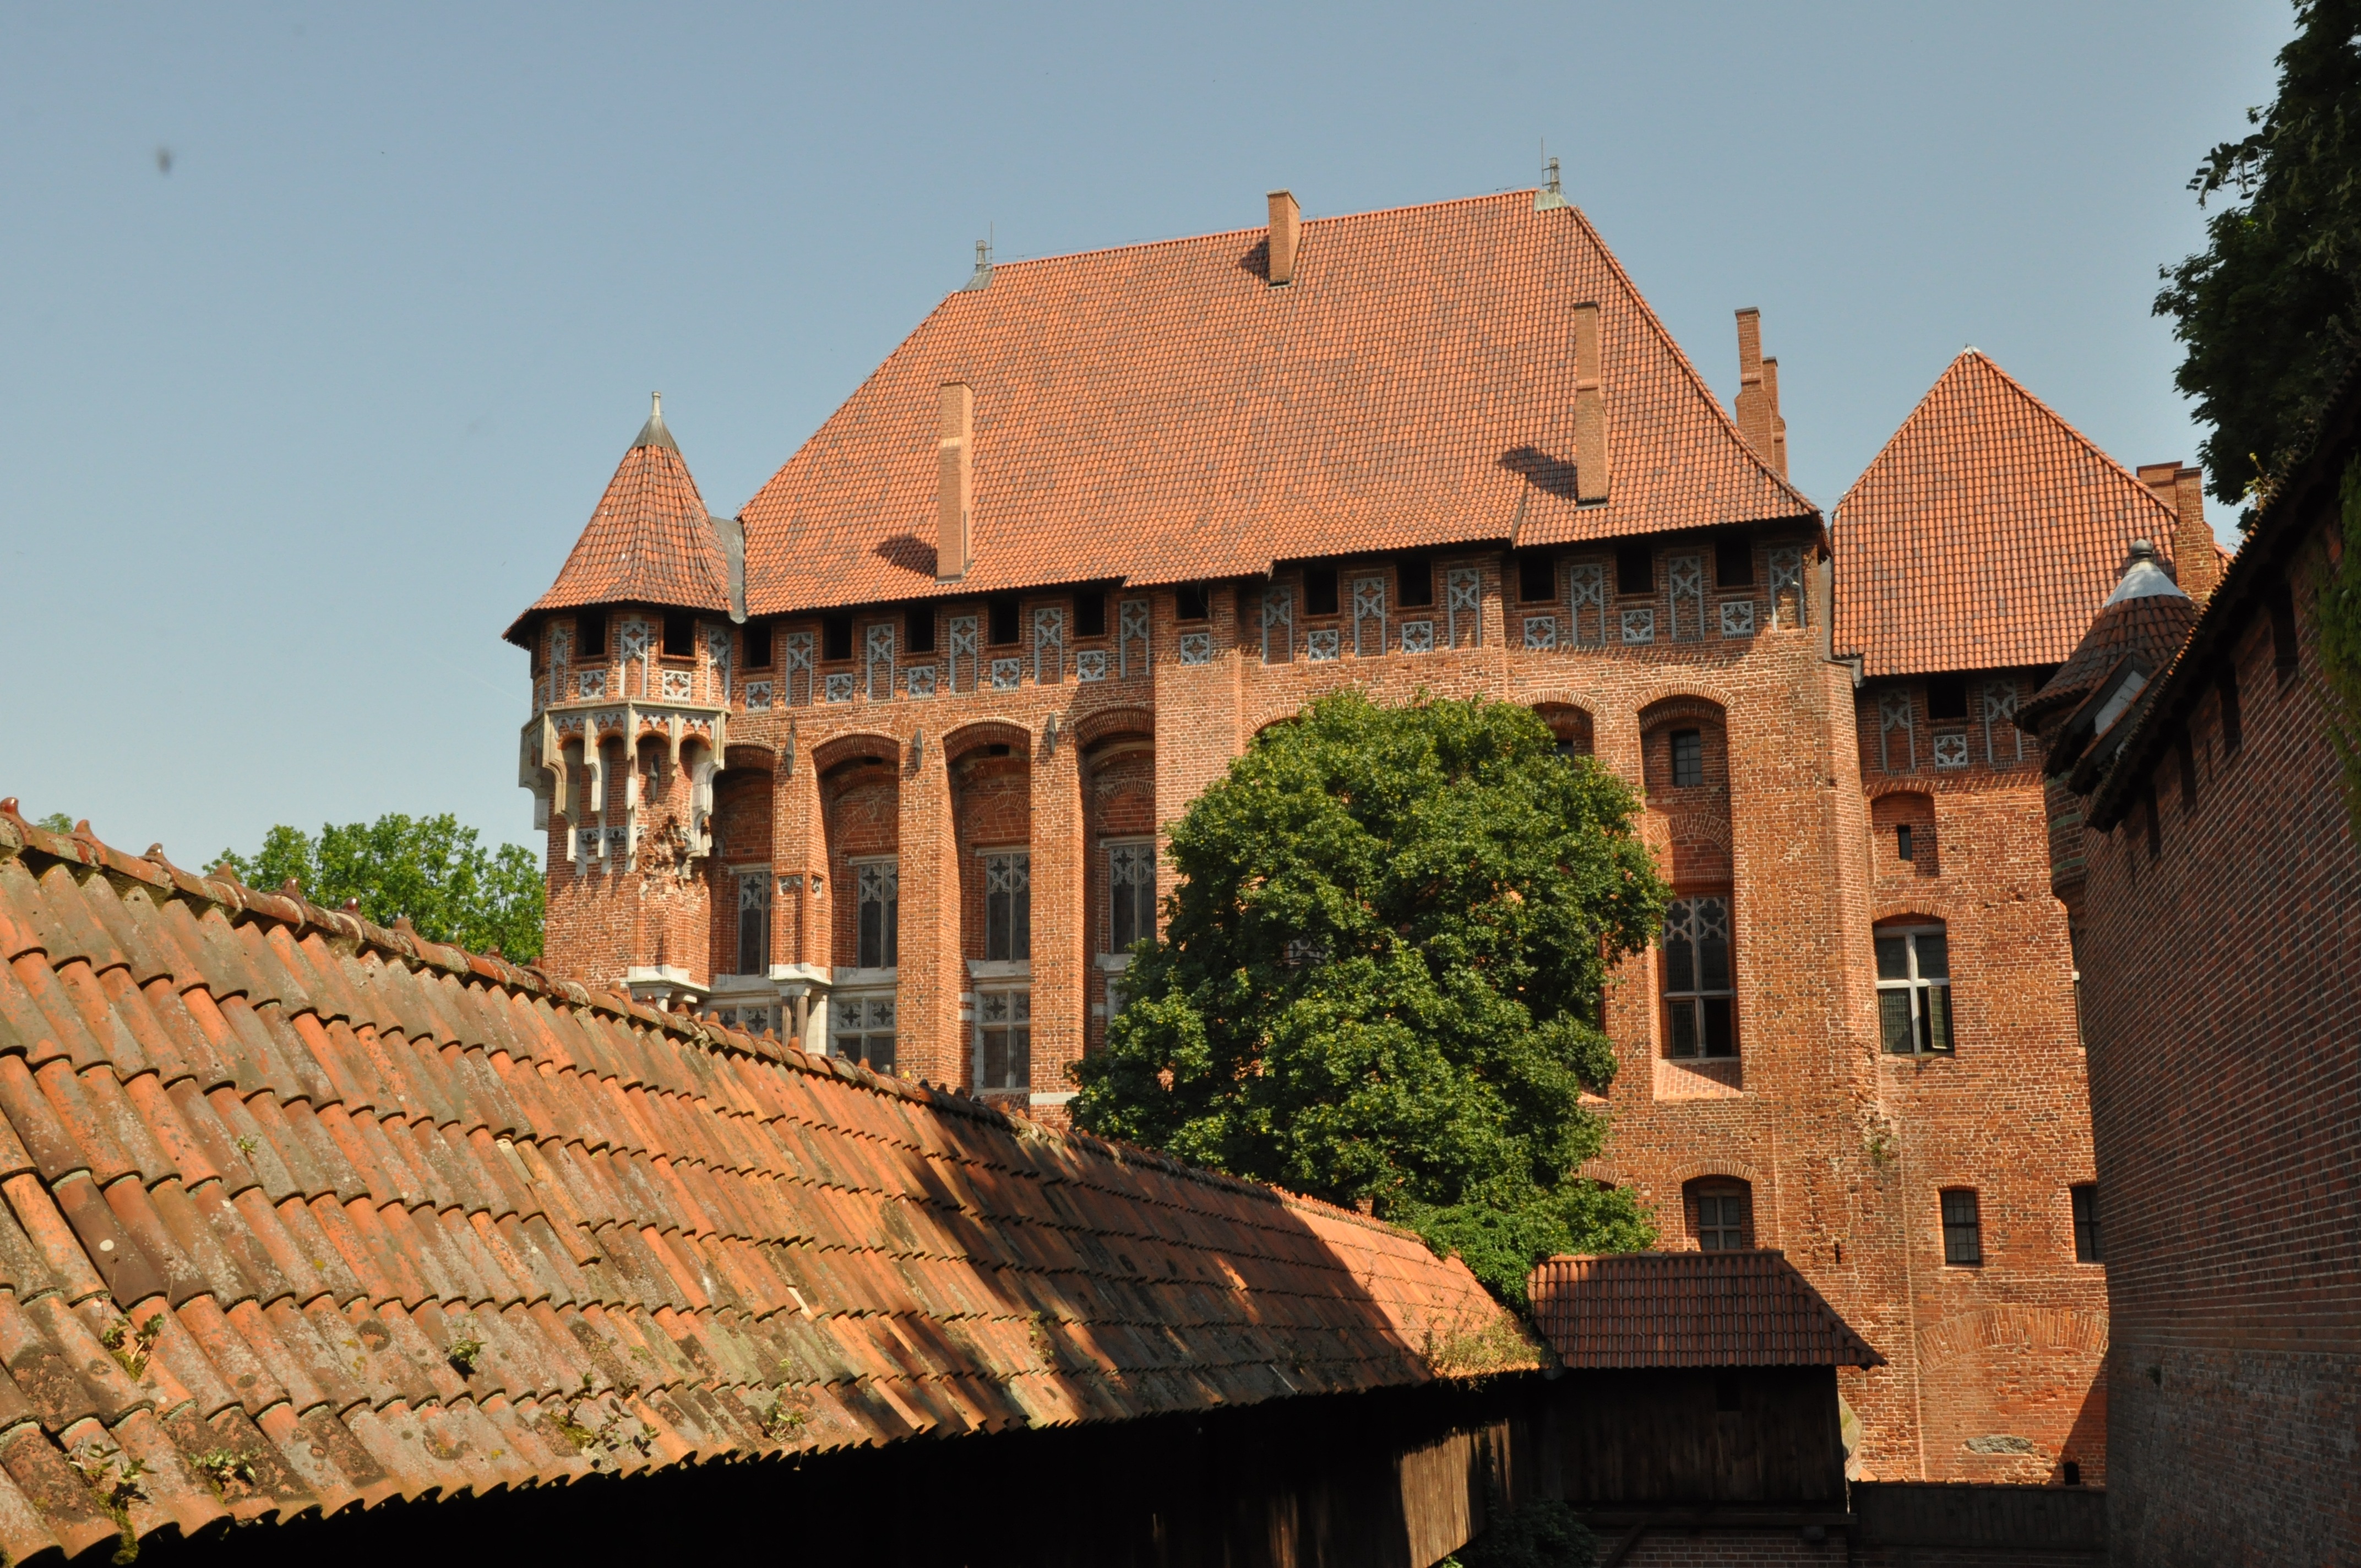
architecture, house, town, roof, building, chateau, village, castle, facade, fortification, tourism, monastery, poland, estate, middle ages, malbork, ancient history, castle of the teutonic knights